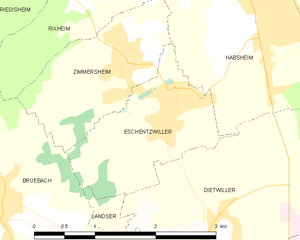
Carte des communes françaises